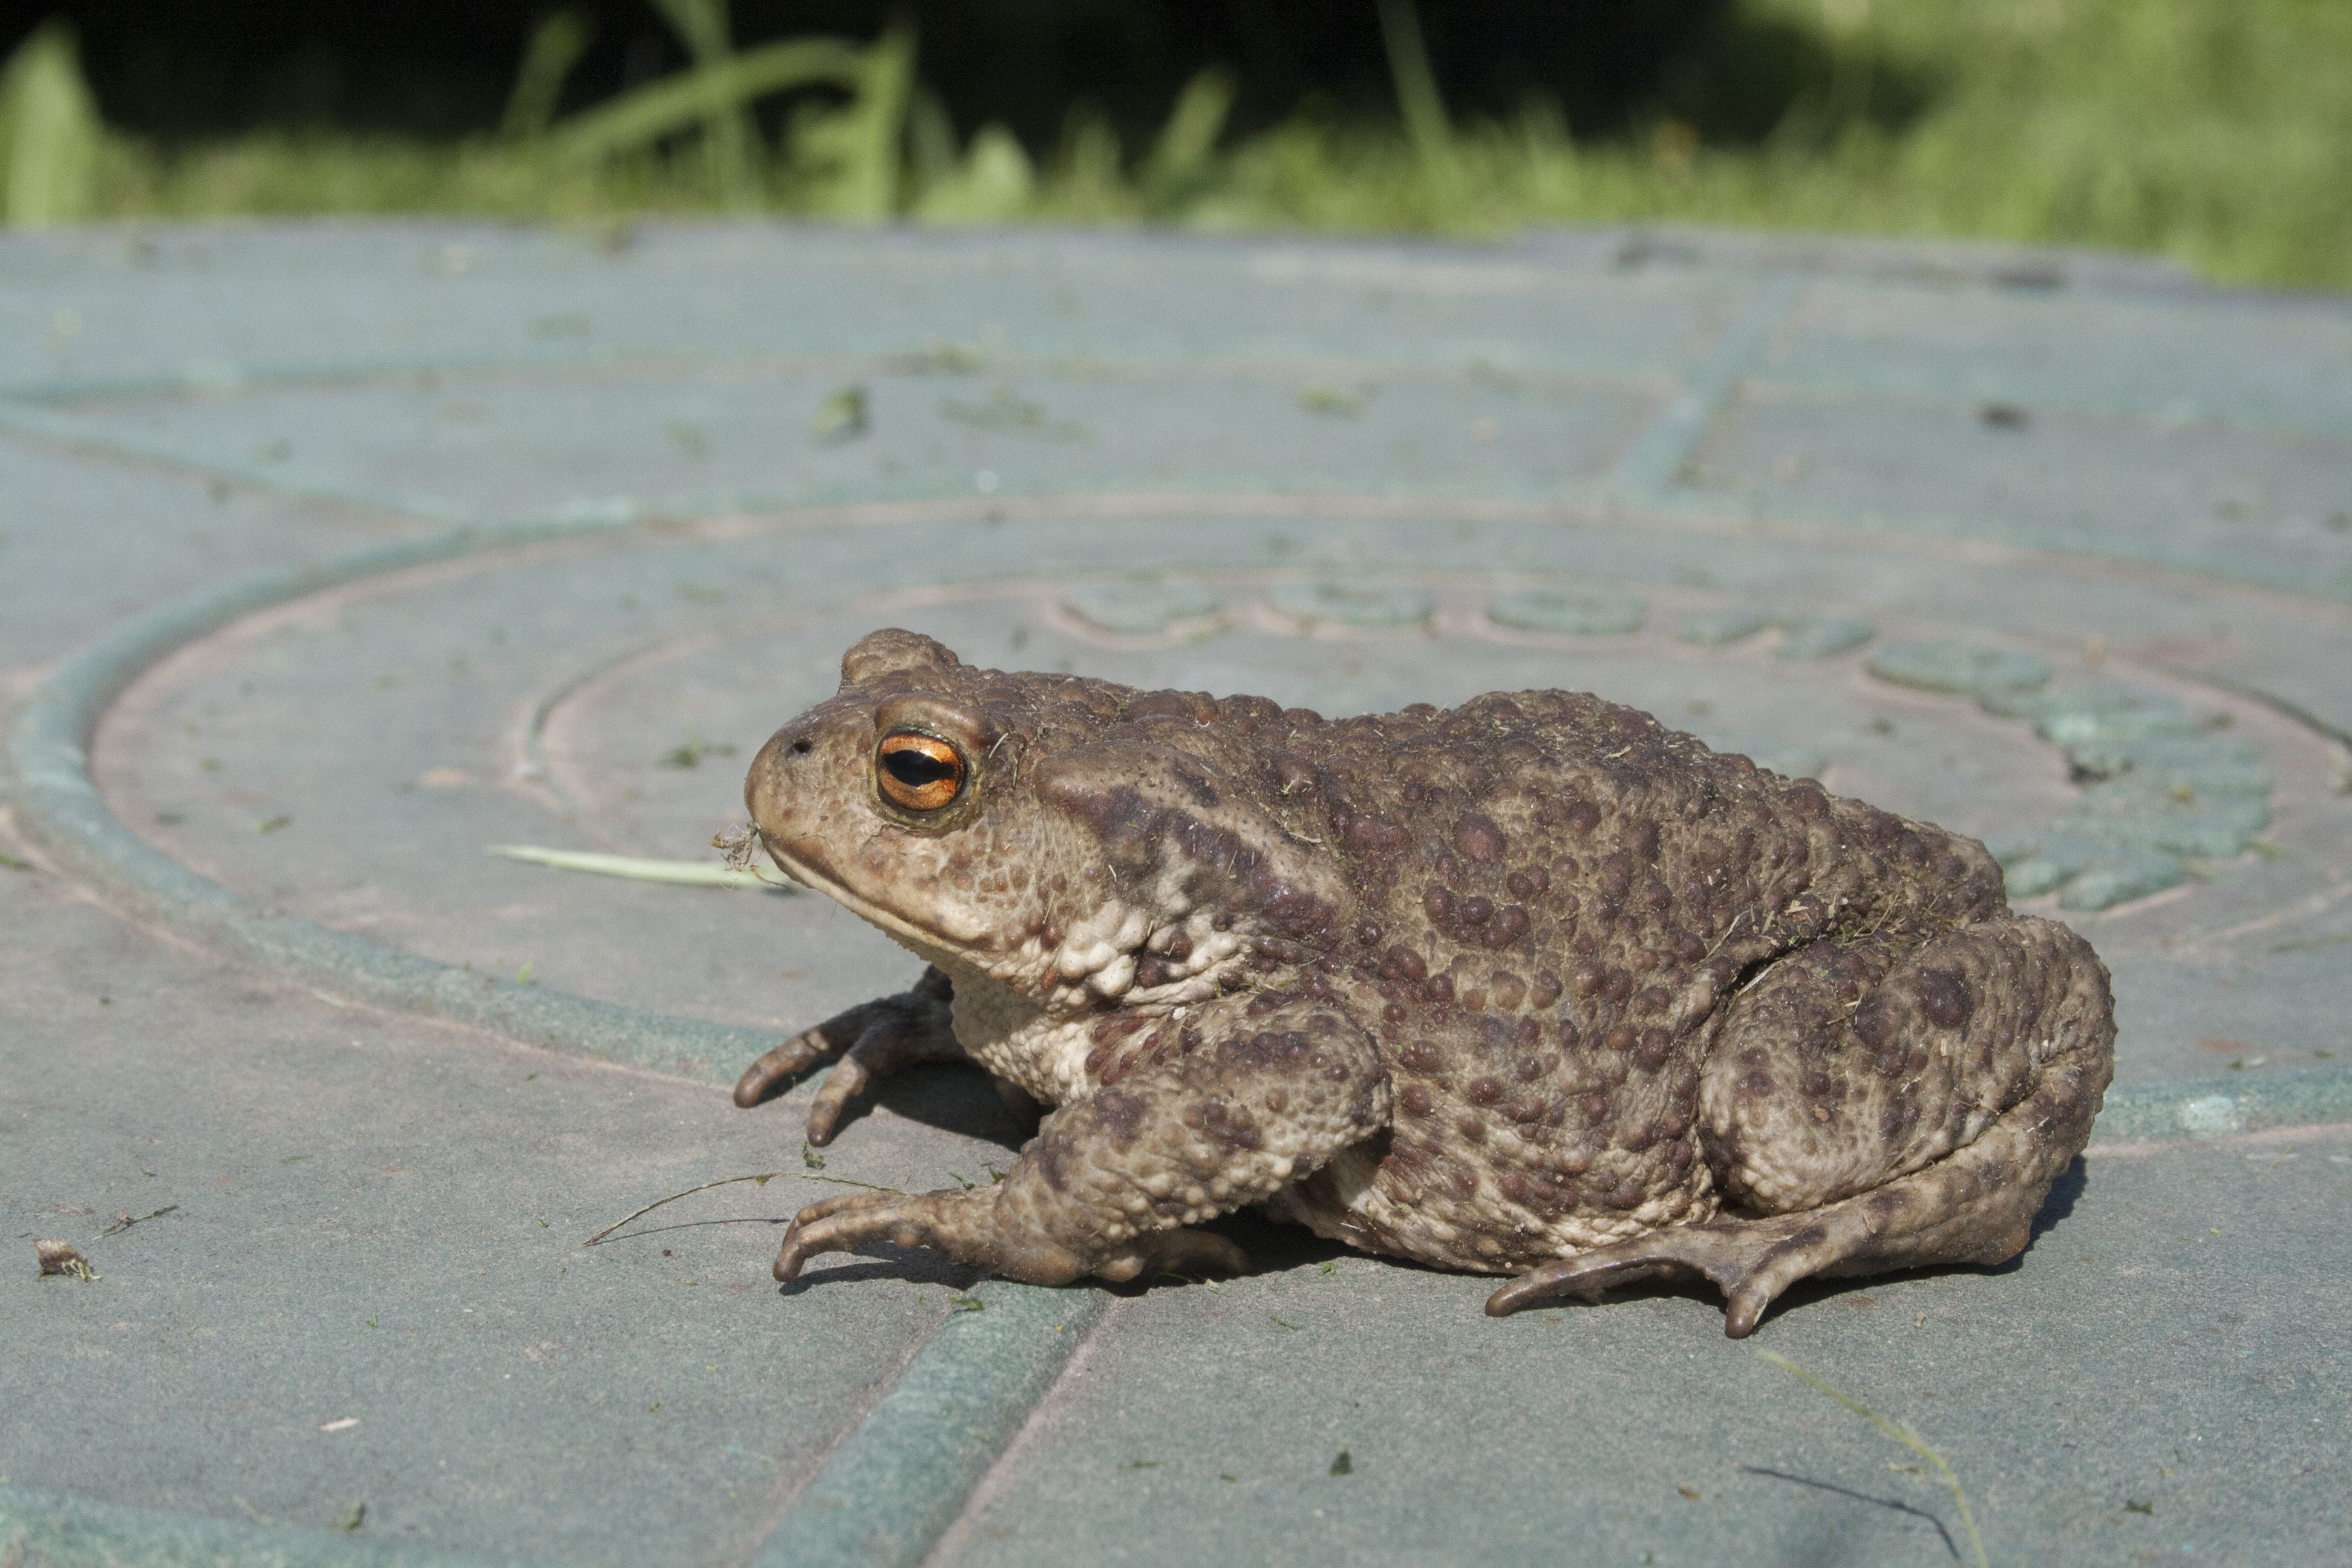
wildlife, frog, toad, amphibian, closeup, fauna, animals, vertebrate, bullfrog, ranidae